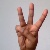
The image shows a hand gesture representing the letter 'W' in Indian Sign Language.